Starý Smokovec railway station

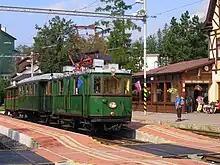
A heritage train at the station, 2010.

The station was opened on , together with the rest of the TEŽ's first stage, between Poprad-Tatry and Starý Smokovec.